Israel Philharmonic Orchestra Foundation

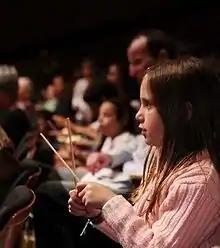
Middle school students at a KeyNote Concert held in Mann Auditorium, November 2009

In addition to providing financial security to the Orchestra, the IPO Foundation funds the Israel Philharmonic Orchestra's Music Education and Community Outreach department, KeyNote (Hebrew: תכנית מפתח).